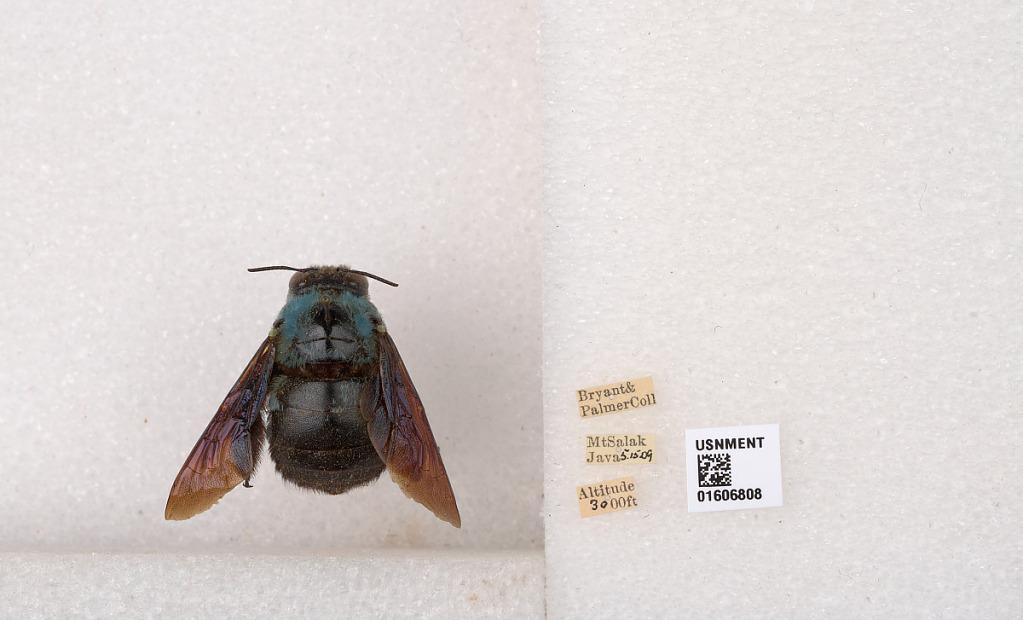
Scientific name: Xylocopa (Koptortosoma) caerulea (Fabricius)
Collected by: Bryant & Palmer
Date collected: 1909-5-15
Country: Indonesia
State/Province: West Java
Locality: Mt. Salak